Flaoui

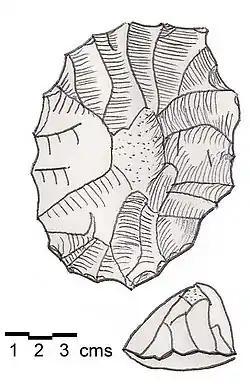
Massive steep-scraper on a split cobble or flake with direct retouch all around and cortex on the crest. Found at Mtaileb I.

Flaoui or Fleywe or Flaoueh is a small village located northwest of Baalbek, Lebanon in Baalbek District, Baalbek-Hermel Governorate, Lebanon. It is located near the north–south road that runs from Bodai to Chlifa.